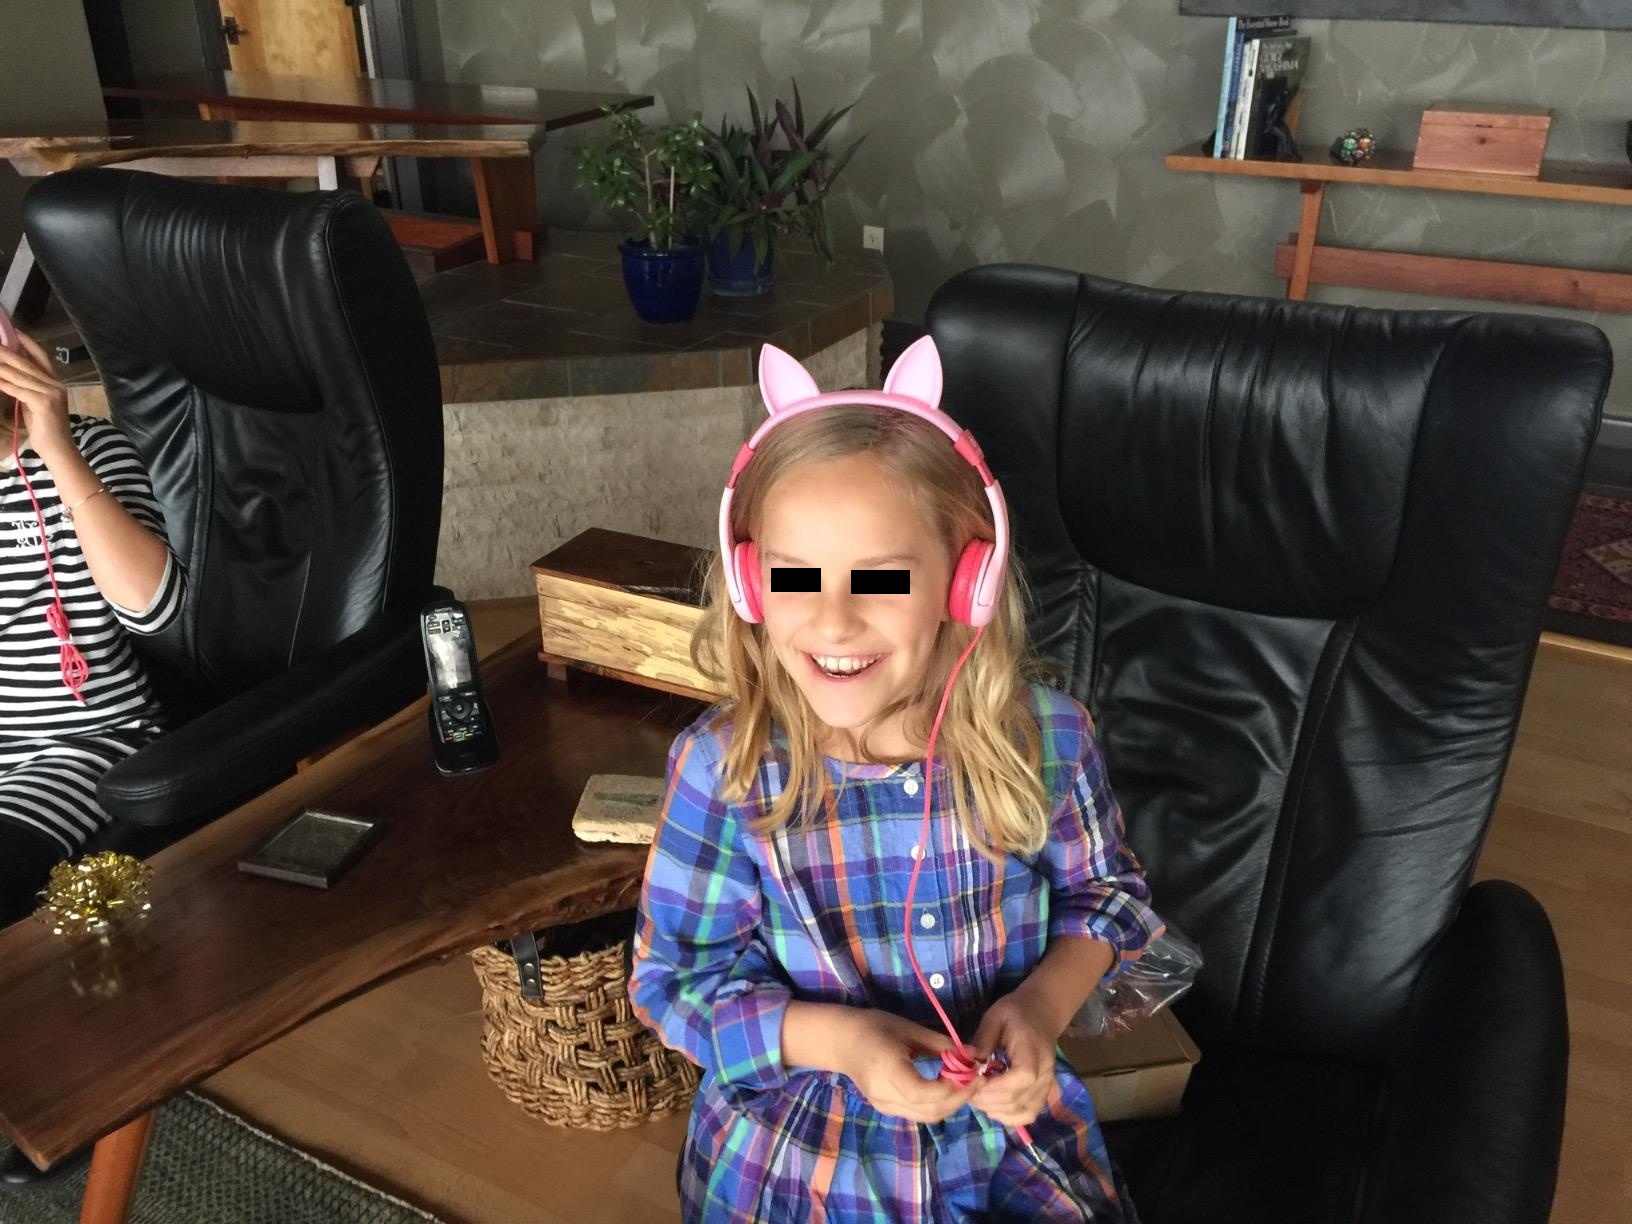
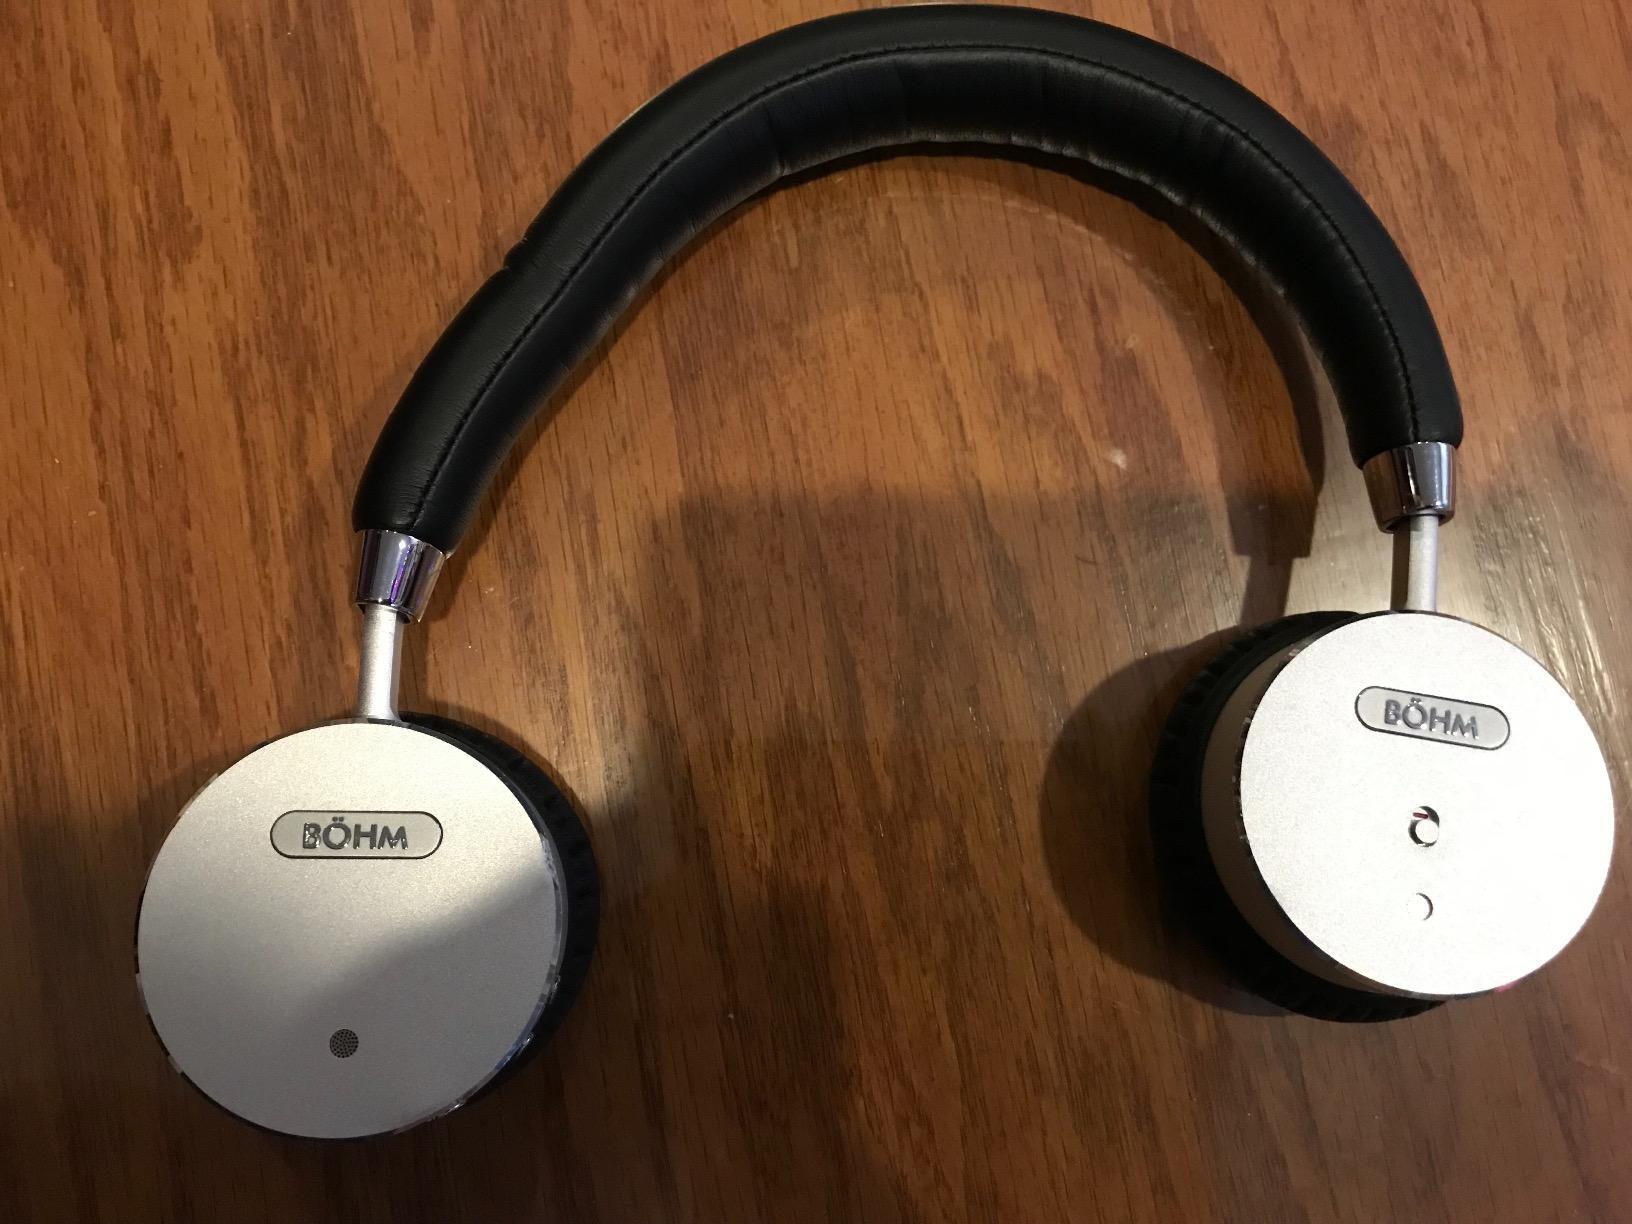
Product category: headphones
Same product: no